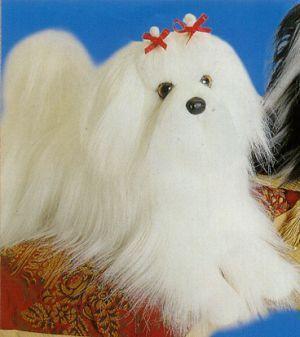
Maltese_dog